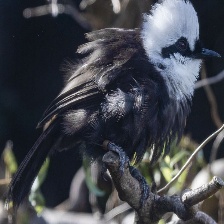
Species: SAMATRAN THRUSH
Scientific name: MYOPHONUS CASTANEUS